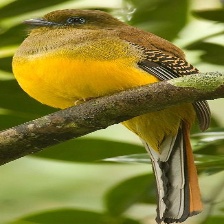
Species: ORANGE BREASTED TROGON
Scientific name: HARPACTES ORESKIOS